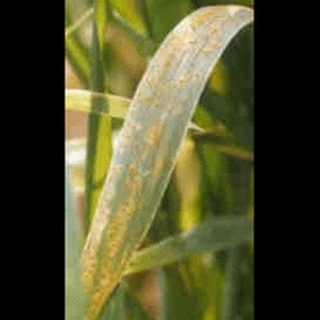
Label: wheat_brown_rust